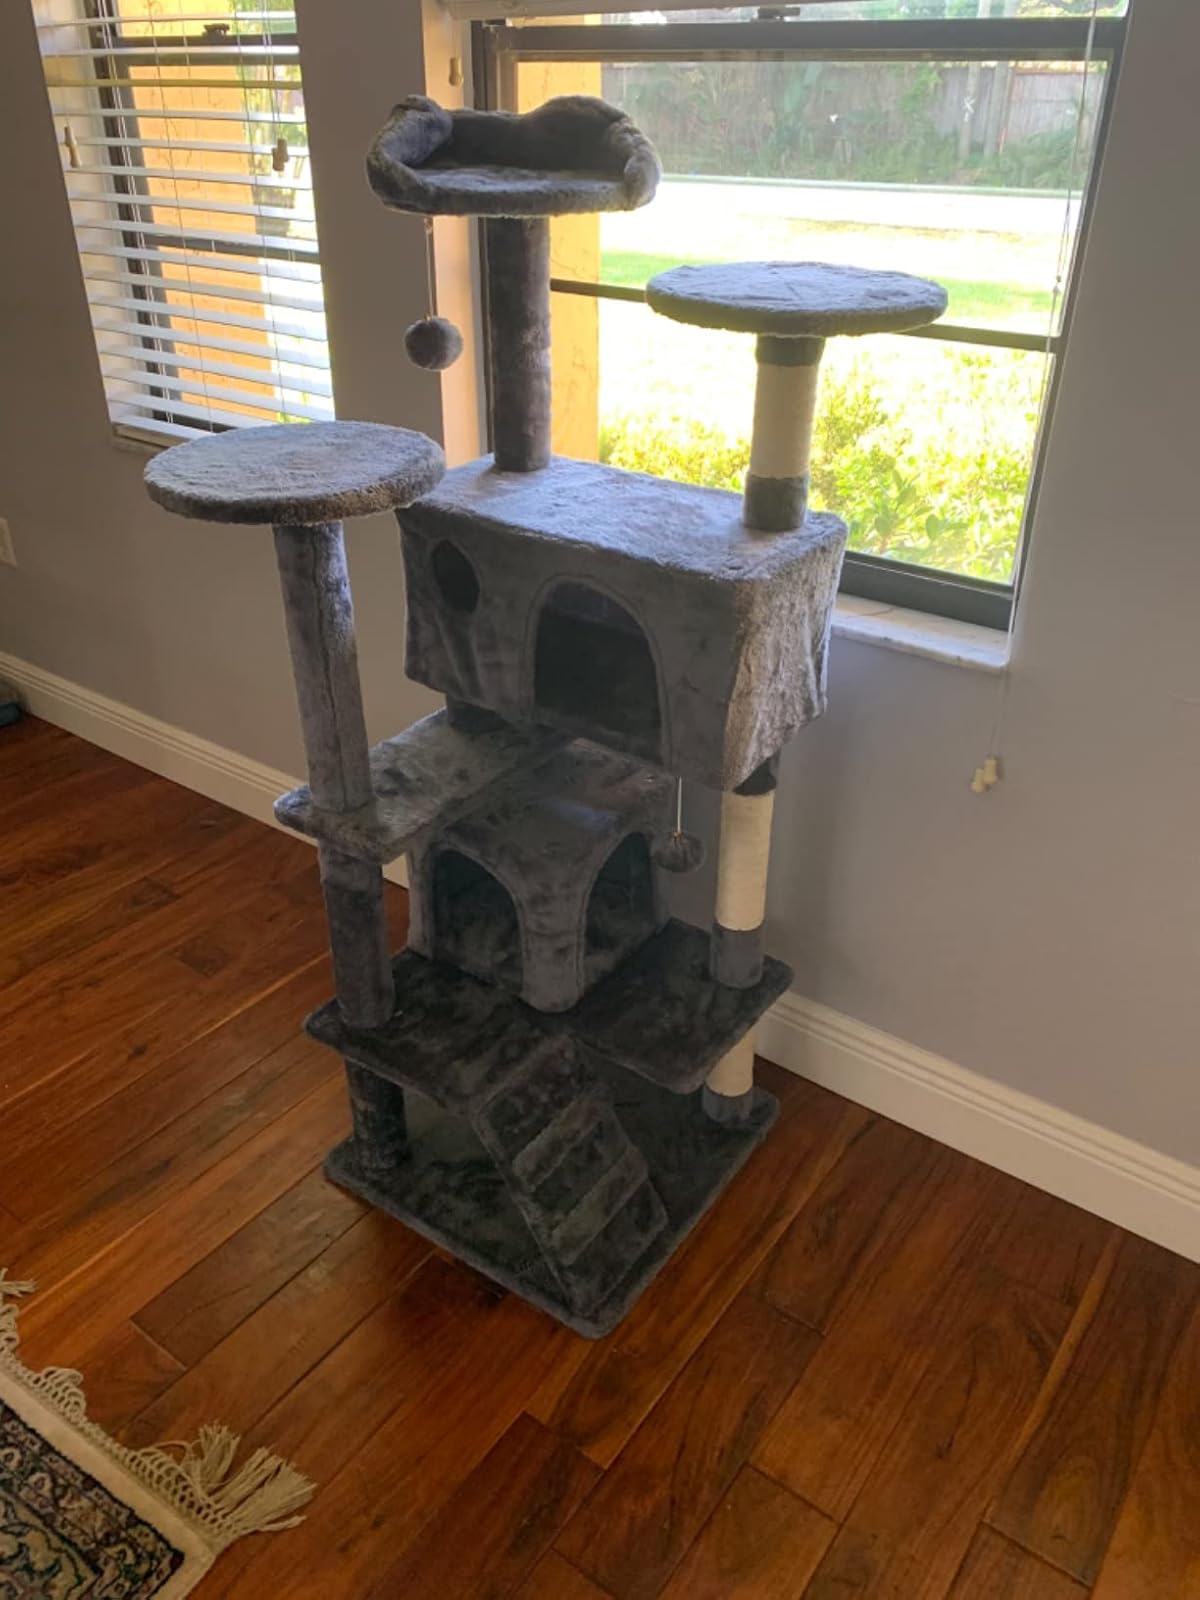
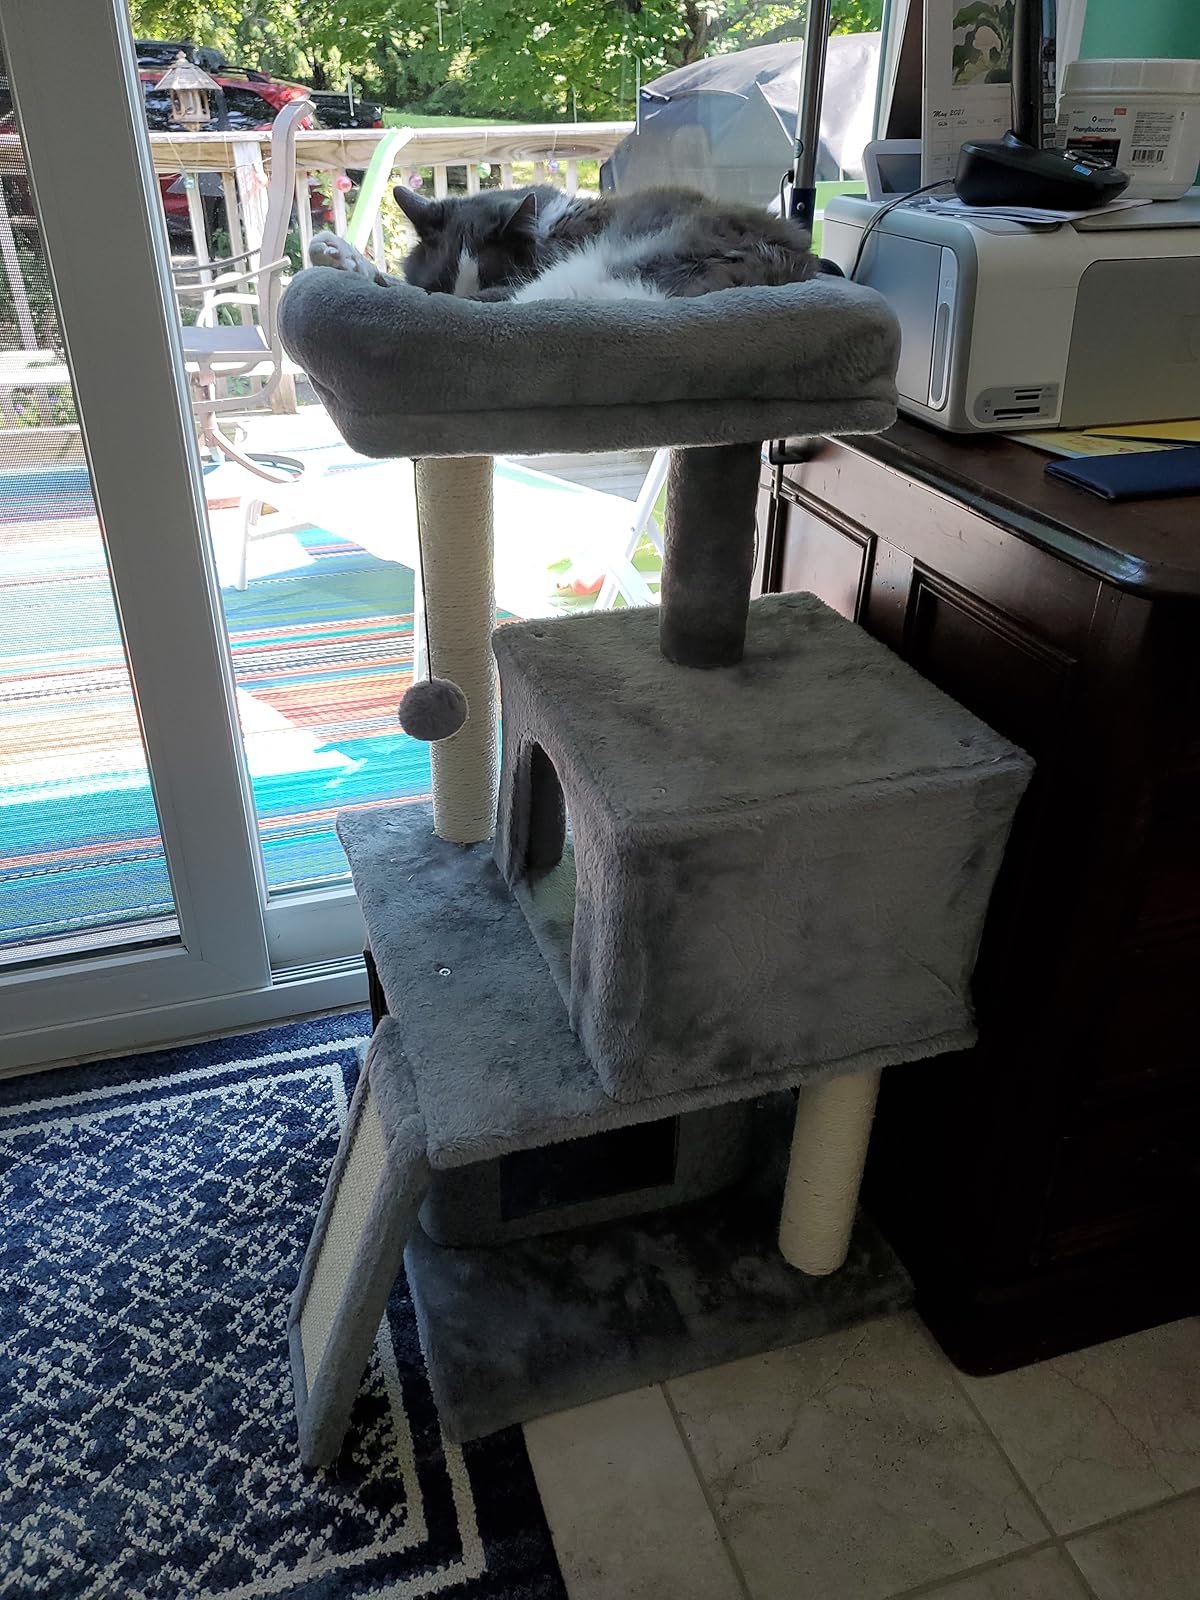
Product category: items_cat tree
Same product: no